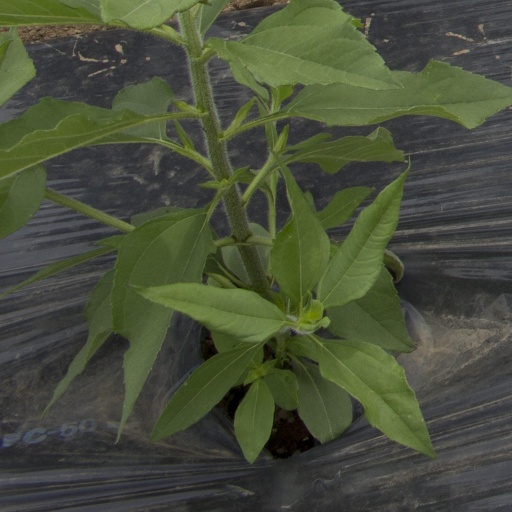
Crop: Jerusalem artichoke